Jonathan-Raphaël Bischoffsheim

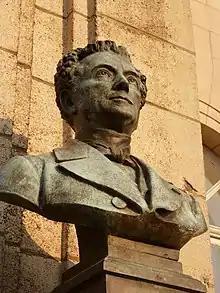

Jonathan-Raphaël Bischoffsheim (26 April 1808 – 5 February 1883) was a Belgian banker, businessman and philanthropist.